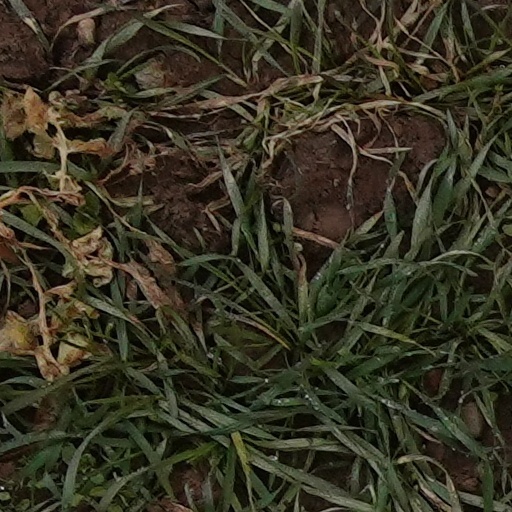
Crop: wheat